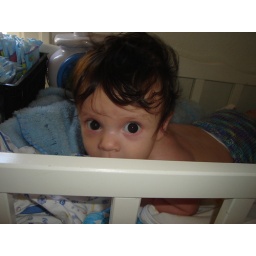
Francis peeking up over his changing table so cute